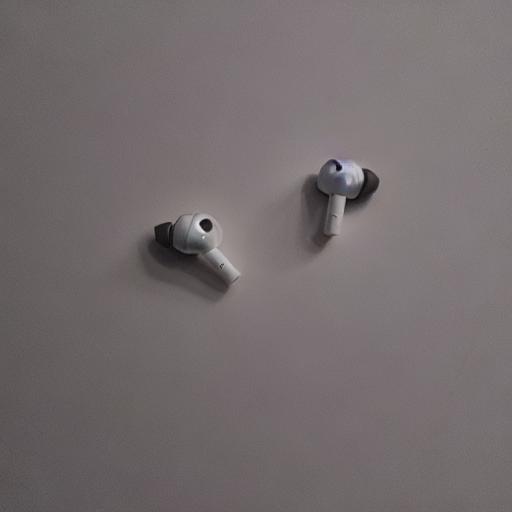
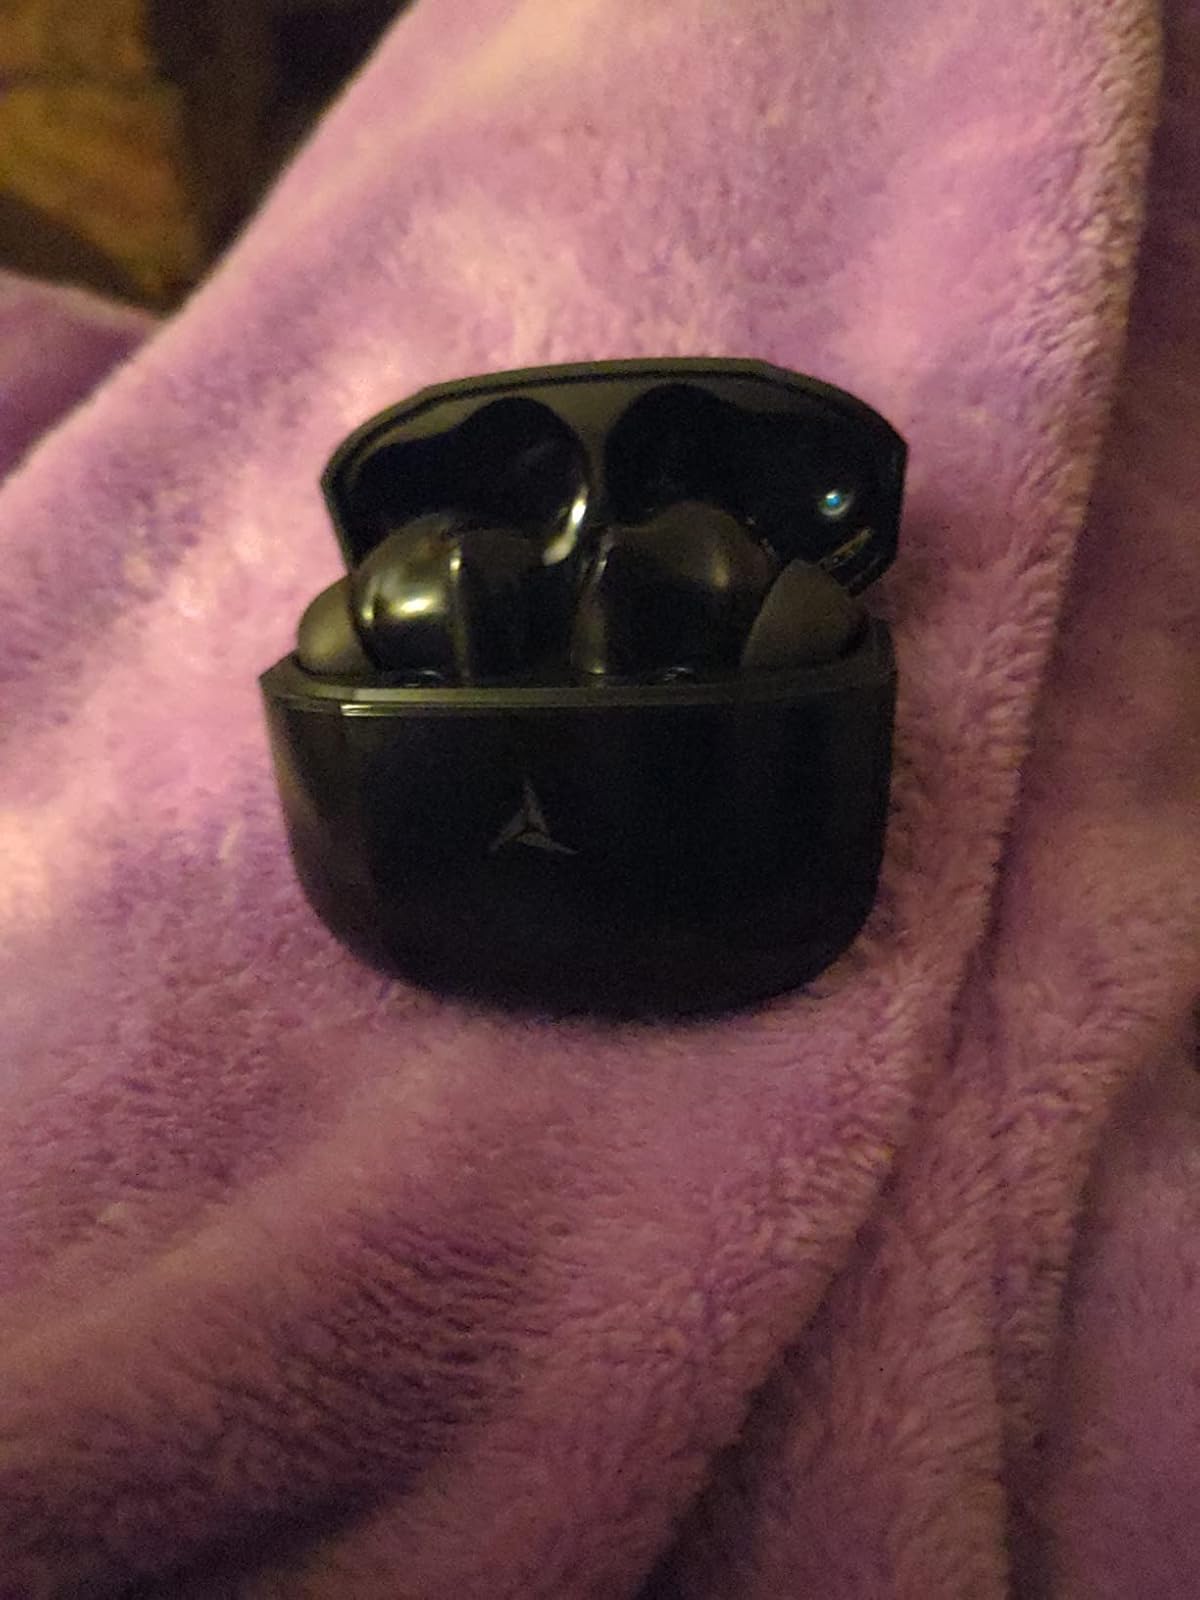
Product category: earbuds
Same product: no